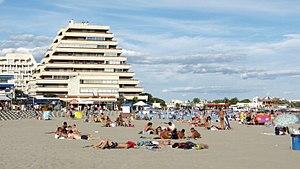
Plage de La Grande-Motte
Une pyramide est une construction de forme pyramidale. Sauf exception, la base de la pyramide est carrée, et correspond à la face horizontale au sol. Du point de vue géométrique, une telle construction possède 5 sommets. Le sommet d'une pyramide désigne alors l'apex, son point le plus élevé. Dans le vocabulaire architectural, l'obélisque se distingue de la pyramide par sa hauteur qui est supérieure à trois fois la moitié de la base.
La Grande-Motte est une commune française située dans le département de l'Hérault en région Occitanie. Ses habitants sont les Grand-Mottois. Station balnéaire et port de plaisance à proximité de Montpellier, dont les travaux ont démarré en 1965 sur un terrain vierge lors de la « mission Racine », la Grande-Motte se caractérise par une grande homogénéité architecturale, dont les éléments les plus visibles sont les immeubles en forme de pyramides. La station accueille environ 120 000 touristes par an.